Henry Clay

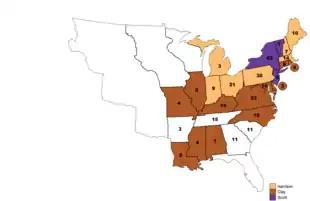
Clay (brown) won the backing of several state delegations on the first ballot of the 1839 Whig National Convention, but William Henry Harrison ultimately won the party's presidential nomination.

Van Buren's presidency was affected badly by the Panic of 1837, a major recession that badly damaged the Democratic Party. Clay and other Whigs argued that Jackson's policies, including the use of pet banks, had encouraged speculation and caused the panic. He promoted the American System as a means for economic recovery, but President Van Buren's response focused on the practice of "strict economy and frugality." As the 1840 presidential election approached, many expected that the Whigs would win control of the presidency due to the ongoing economic crisis. Clay initially viewed Webster as his strongest rival, but Clay, Harrison, and General Winfield Scott emerged as the principal candidates at the 1839 Whig National Convention.